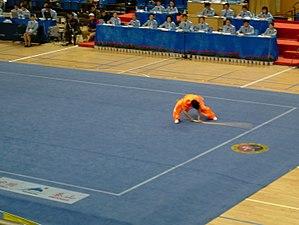
Le mot chinois gun désigne les bâtons de différentes tailles utilisés dans les arts martiaux chinois. Le gun est l'une des quatre armes de base en art martial chinois.